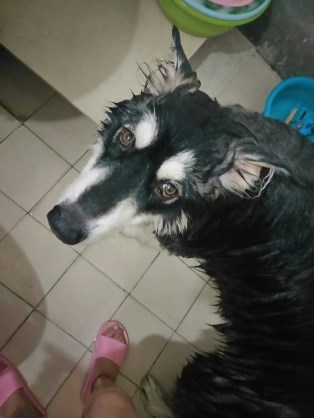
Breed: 1324-n000004-malamute